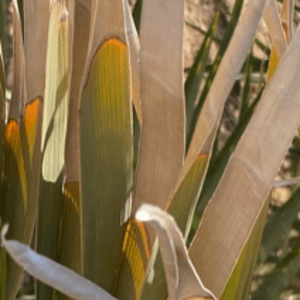
Label: Potassium Deficiency